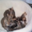
Label: cat